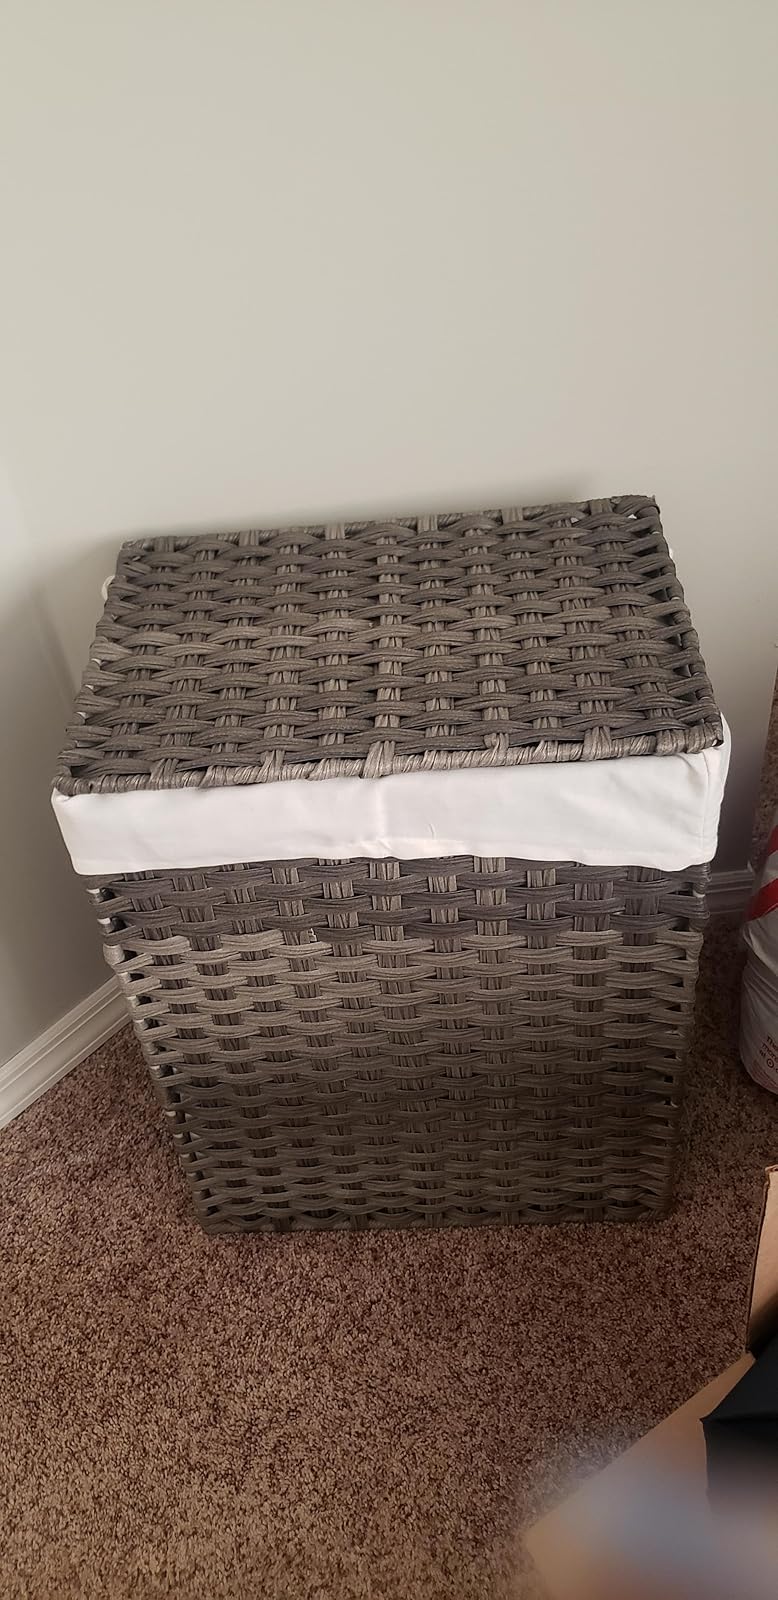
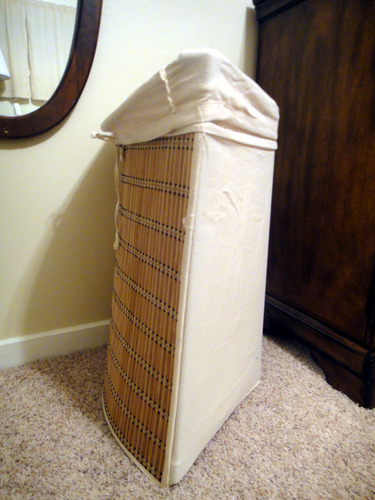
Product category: items_hamper
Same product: no